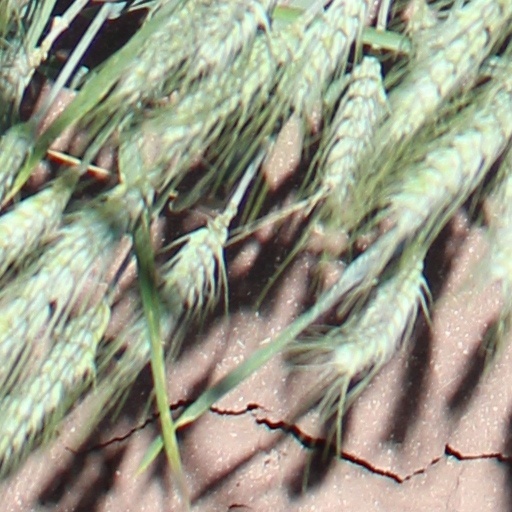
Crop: wheat